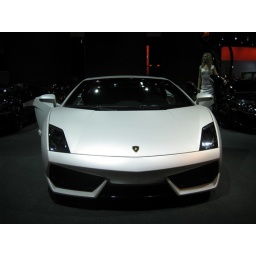
balloon white is the best color in the universe and I would sell a kidney for a car in this color.